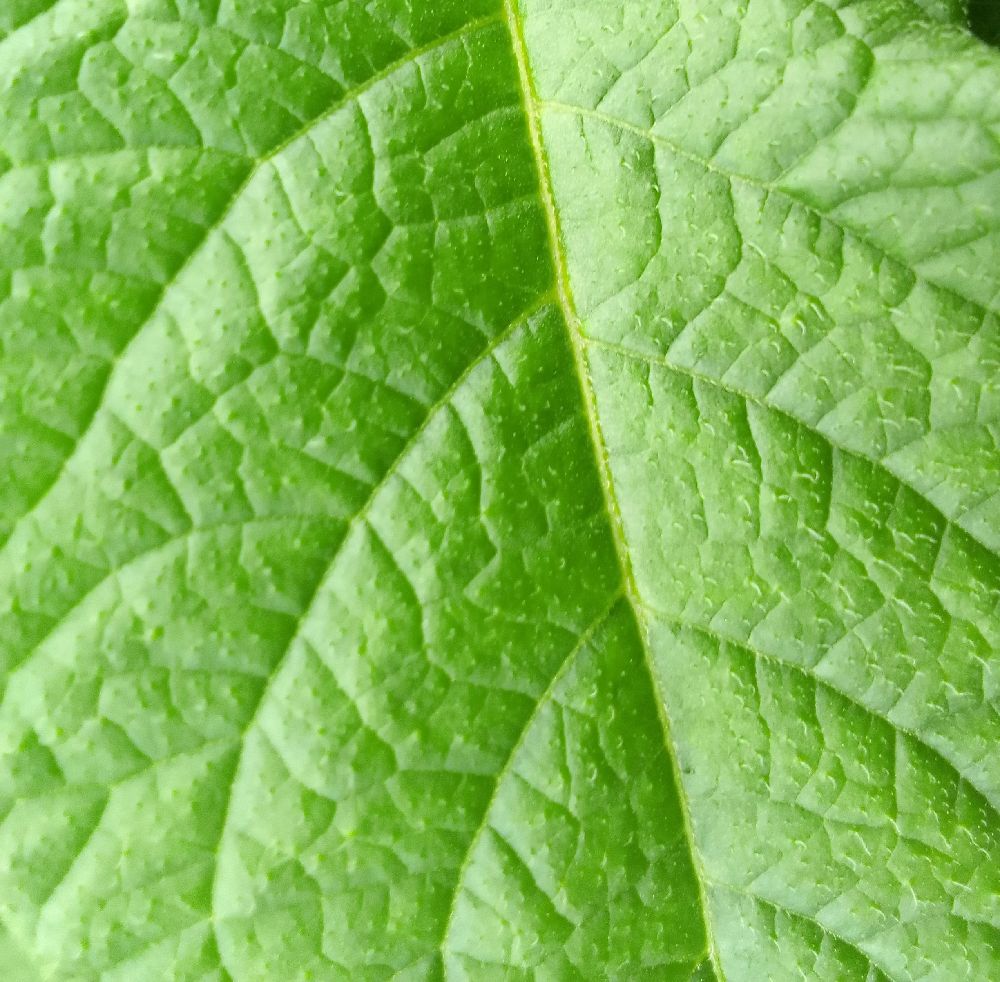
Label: Healthy